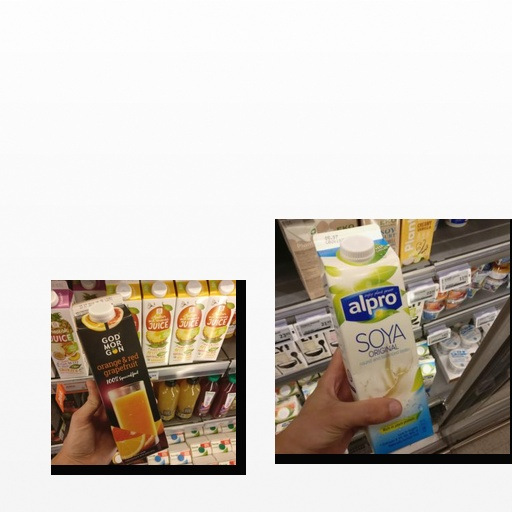
Food items: orange_red_grapefruit_juice, soy_milk